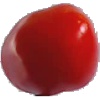
Label: Tomato 2